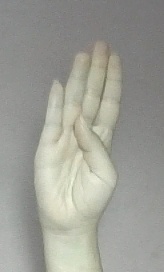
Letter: kaaf